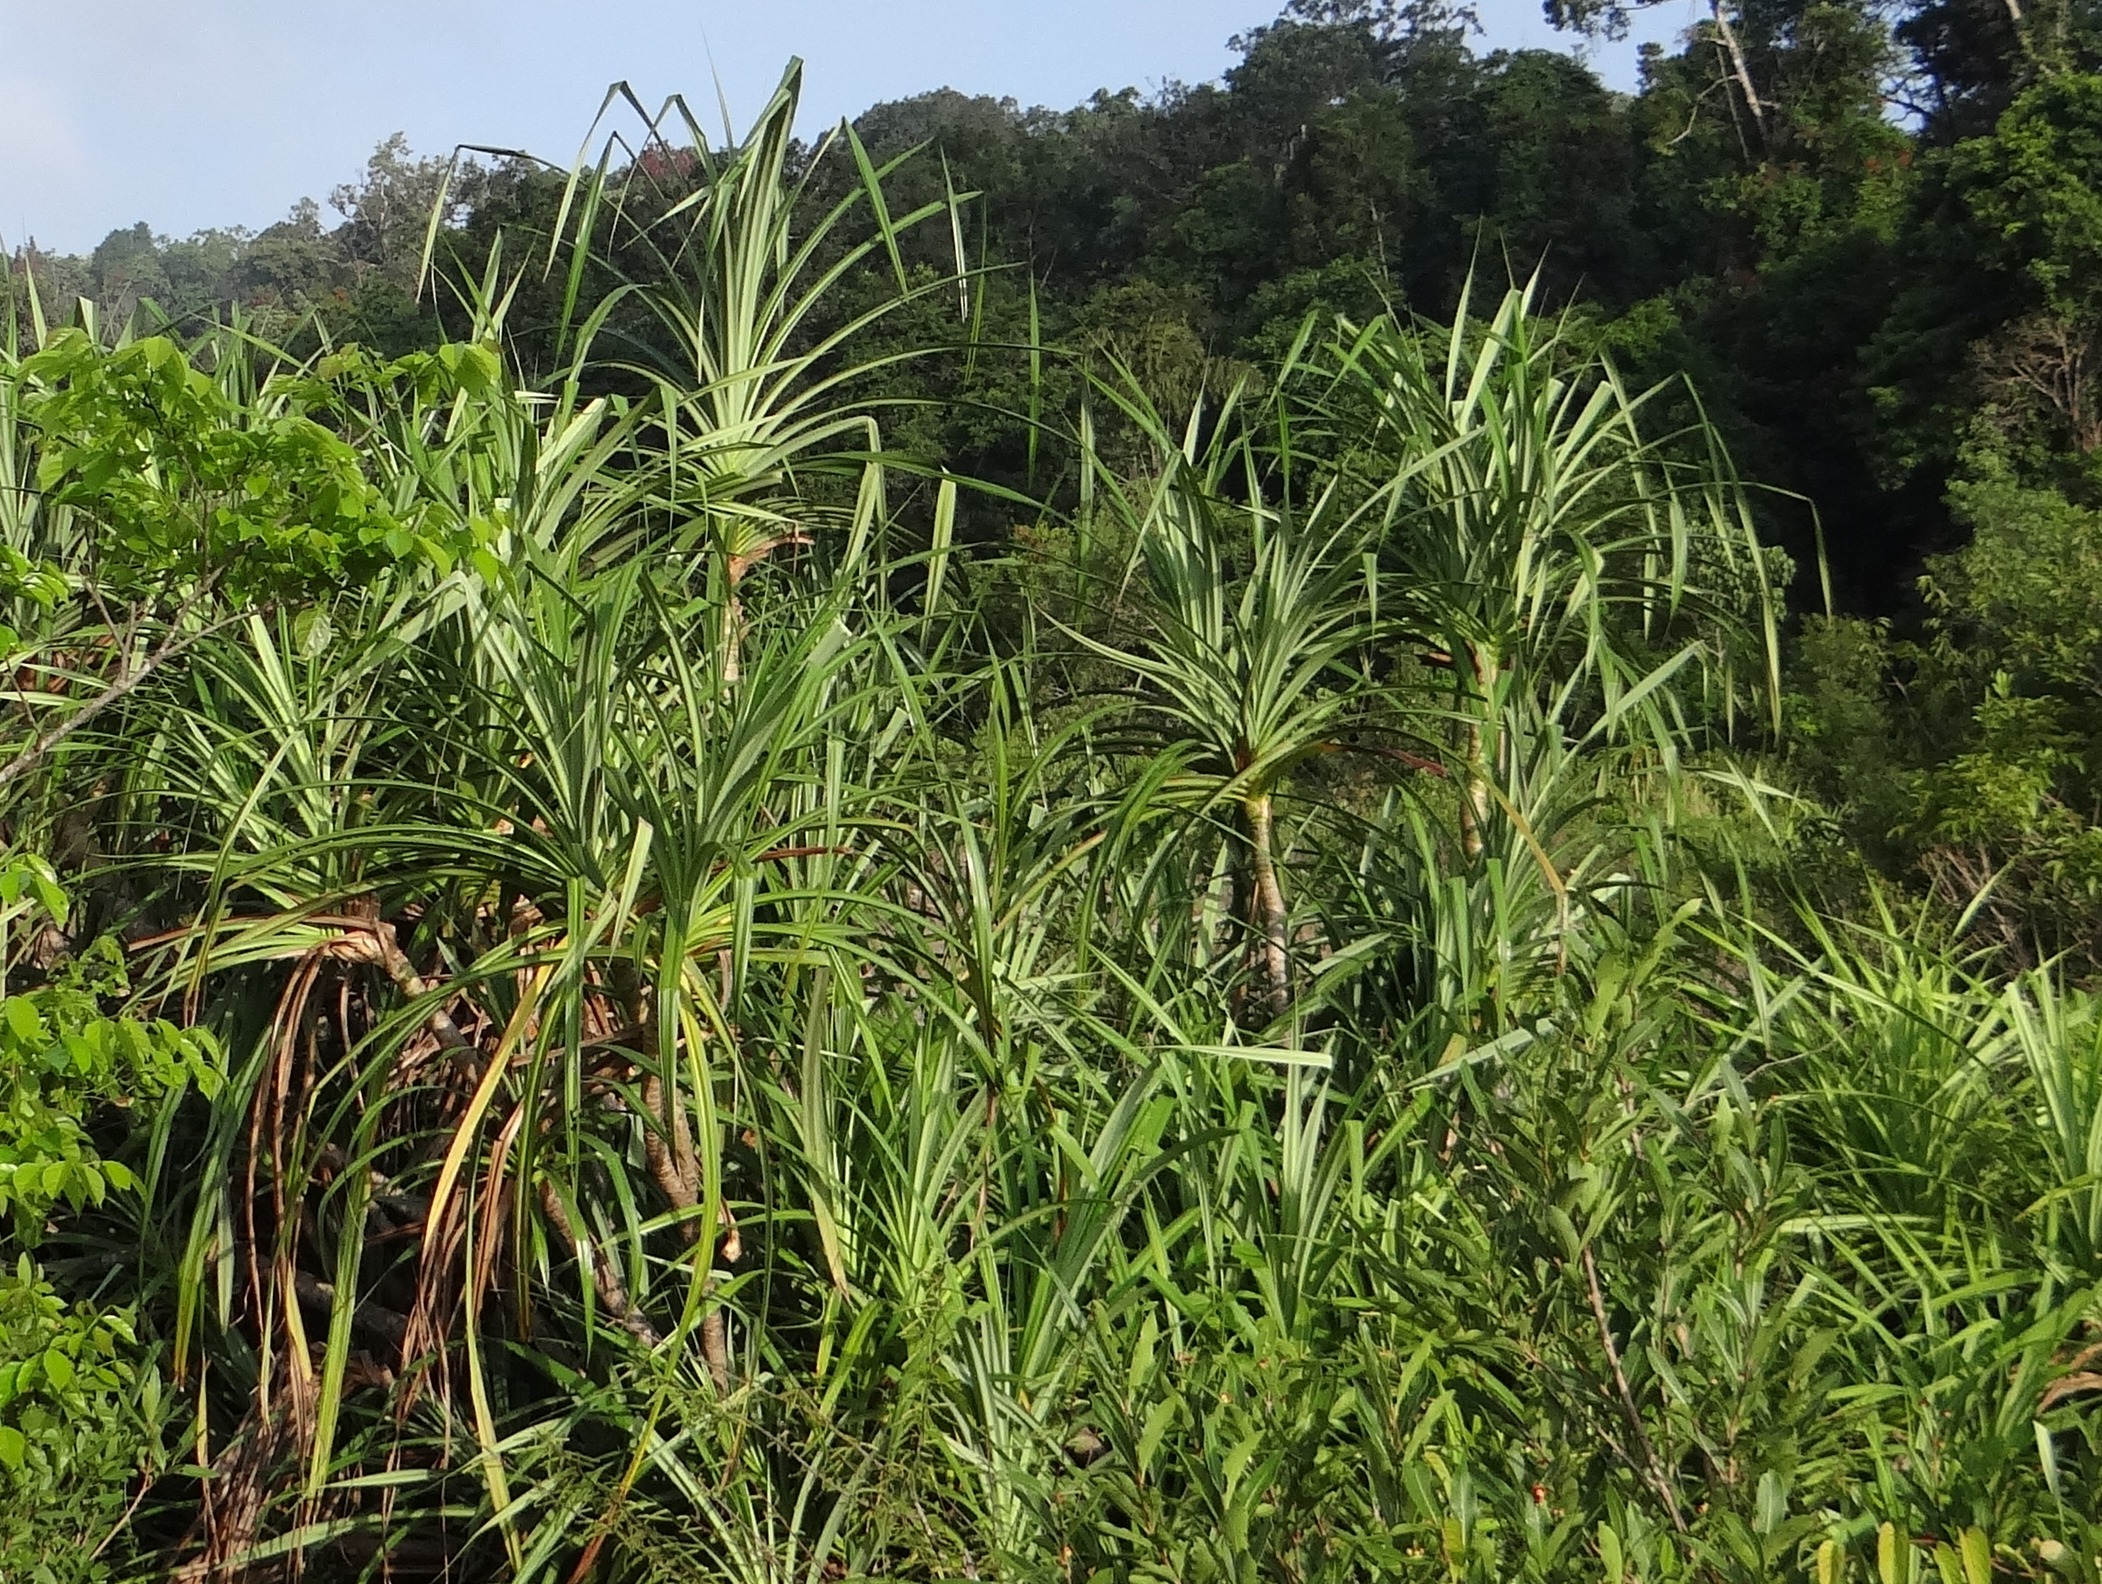
tree, grass, plant, flower, jungle, crop, soil, botany, agriculture, flora, vegetation, rainforest, plantation, india, habitat, ecosystem, flowering plant, kia, biome, grass family, land plant, arecales, palm family, elaeis, umbrella tree, jog falls, kewda, fragrant screw pine, ketaki, pandanus odorifer, pandanaceae, keura odorifera, pandanus odoratissimus, pandanus fascicularis